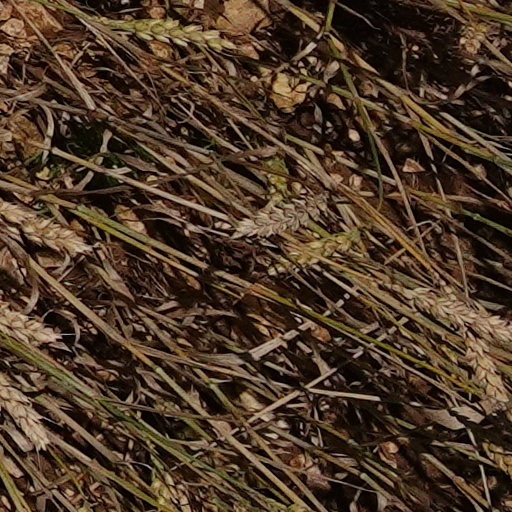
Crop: wheat